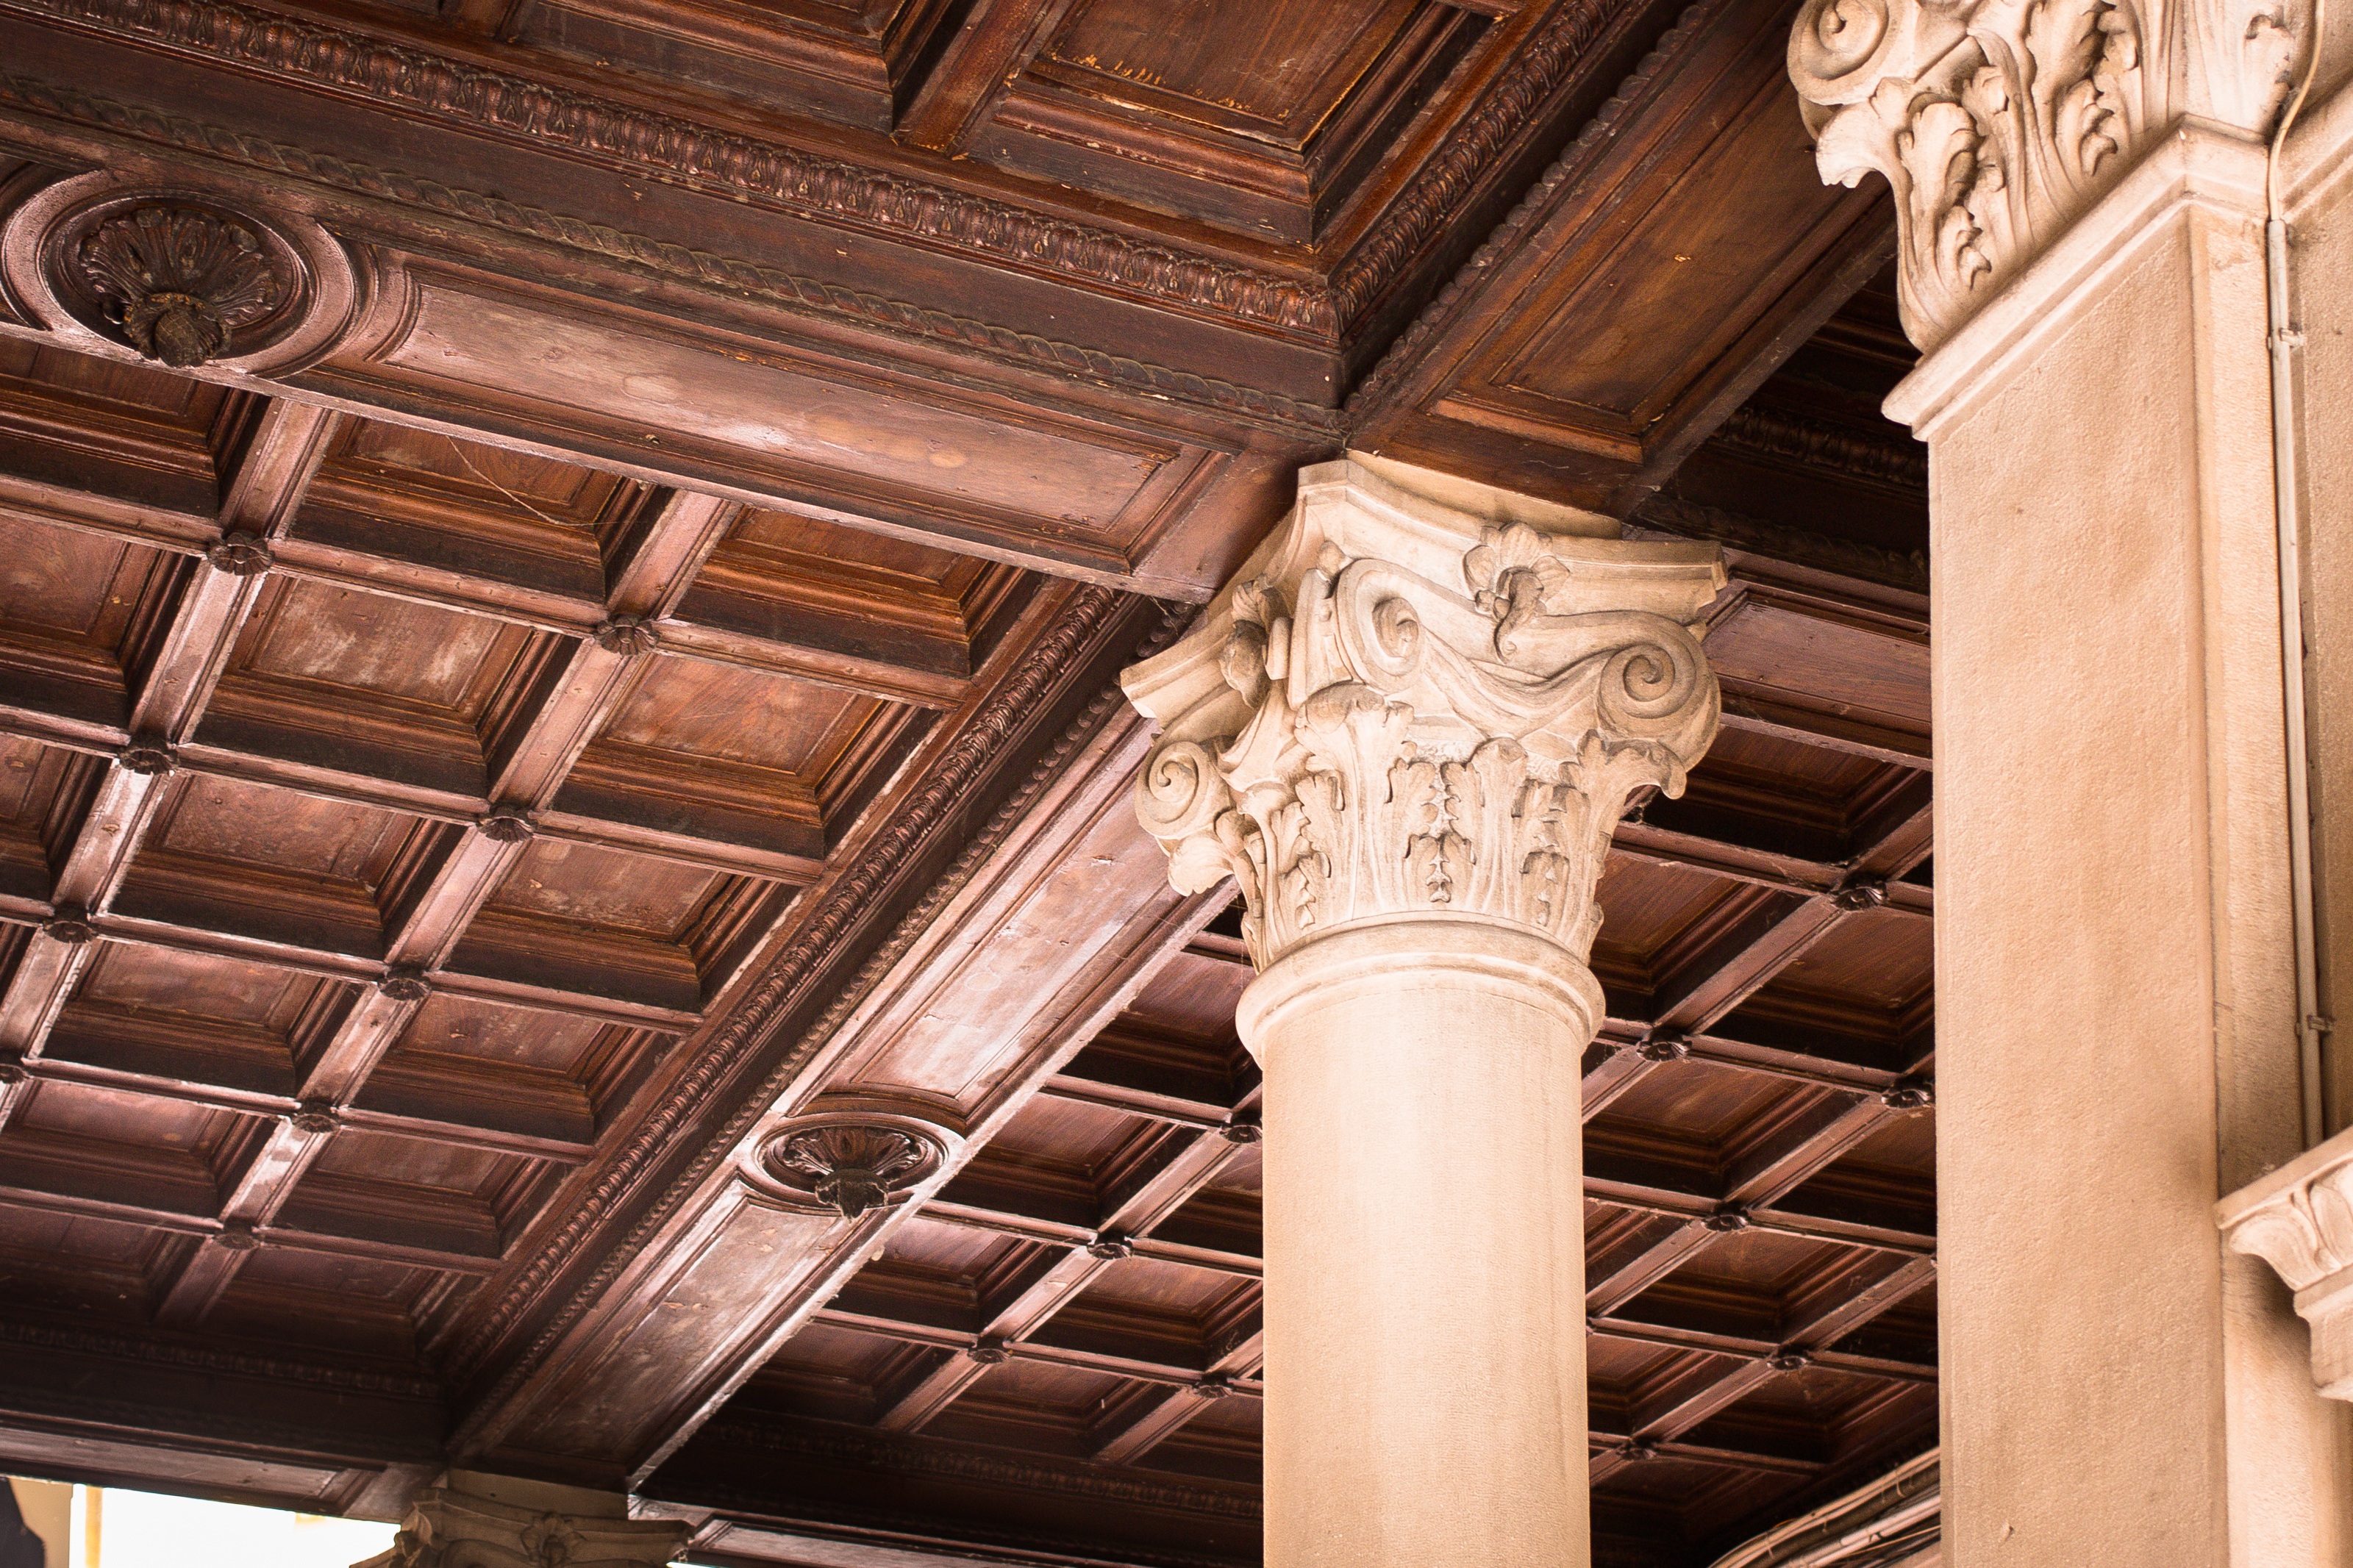
architecture, structure, wood, floor, beam, ceiling, pillar, column, italy, interior design, milan, wooden ceiling, wood paneling